Question: What is on the net?
Tambaya: Menene akan ragar?
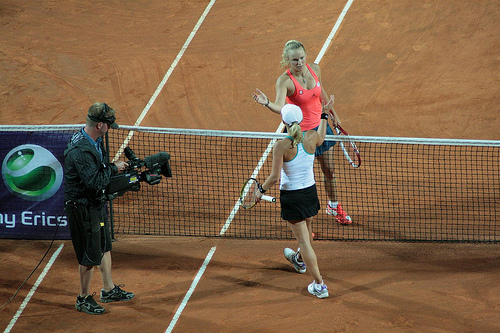
Answer: Display.
Amsa: Nuni.